Passengers (2008 film)

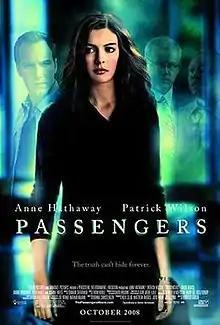
Theatrical release poster

Passengers is a 2008 romantic mystery thriller film directed by Rodrigo García, written by Ronnie Christensen, and starring Anne Hathaway and Patrick Wilson. It was released in the United States by TriStar Pictures on October 24, 2008.